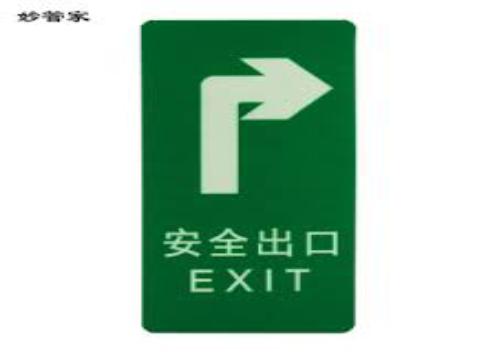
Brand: magicamah
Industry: Necessities